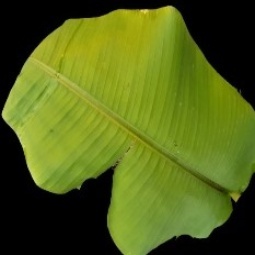
Label: Sulphur